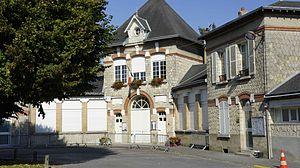
Mairie de Saint-Masmes.
Saint-Masmes est une commune française située dans le département de la Marne en région Grand Est.